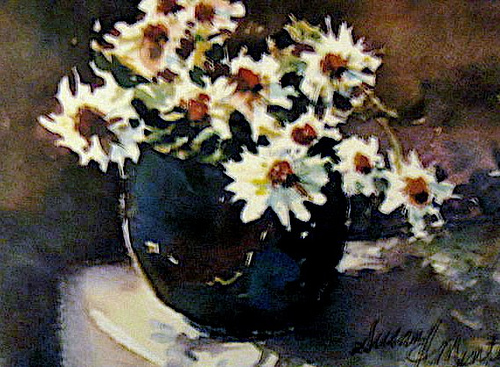
user: Given an image and a question. Answer the question in a short answer. Question: What substance was used to create this painting? Short Answer:
assistant: oil